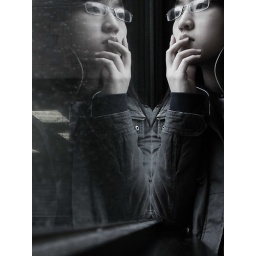
it's raining todayjust like to sit (or stand..) by the window and watch the water drops from heaven and irrigate the earth